Visual arts in Israel

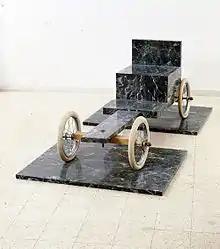
Gideon GechtmanCart, 1984

The perception of "The Want of Matter" as the "center" of Israeli art that grew up in the wake of Breitberg-Semel's influence, pushed many artists to the side of that center. Gideon Ofrat, who in those years was not only an art critic and independent curator, but also a partner in various artistic initiatives, set up in opposition to the "Tel Aviv School", "The New Jerusalem School", a term whose origin lay in a Christian metaphysical interpretation of the city of Jerusalem. The central difference between the definition of this group and the "Tel Aviv School", according to Ariella Azoulay's interpretation, lay in the difference in the way they defined the status of art in relation to public space. While the Tel Aviv School tended to create its art within traditional definitions, the "Jerusalem" artists sought to establish an eruv (a ritual enclosure) between art and life. A different interpretation, formulated by Itamar Levy, saw in these two approaches two dialectical concepts which opposed "conceptuality" to "picturesqueness", universal abstraction to specific locality.